Magdeburg–Thale railway

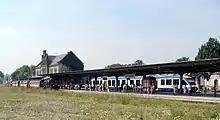
Quedlinburg station with transfer to HSB

Quedlinburg station was built in 1863 as a through station. In 2004 the Frose–Quedlinburg line closed. In 2006 the extension of the metre gauge Selke Valley Railway was opened from Gernrode by adapting the abandoned standard gauge line. Thus, it is possible to change to narrow gauge trains to Gernrode and Eisfelder Talmühle. Platform 1 west from 1908 to 1969 served the line to Thale Bodetal and Blankenburg.